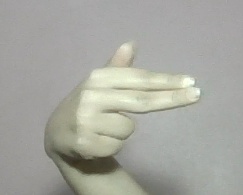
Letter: ghain